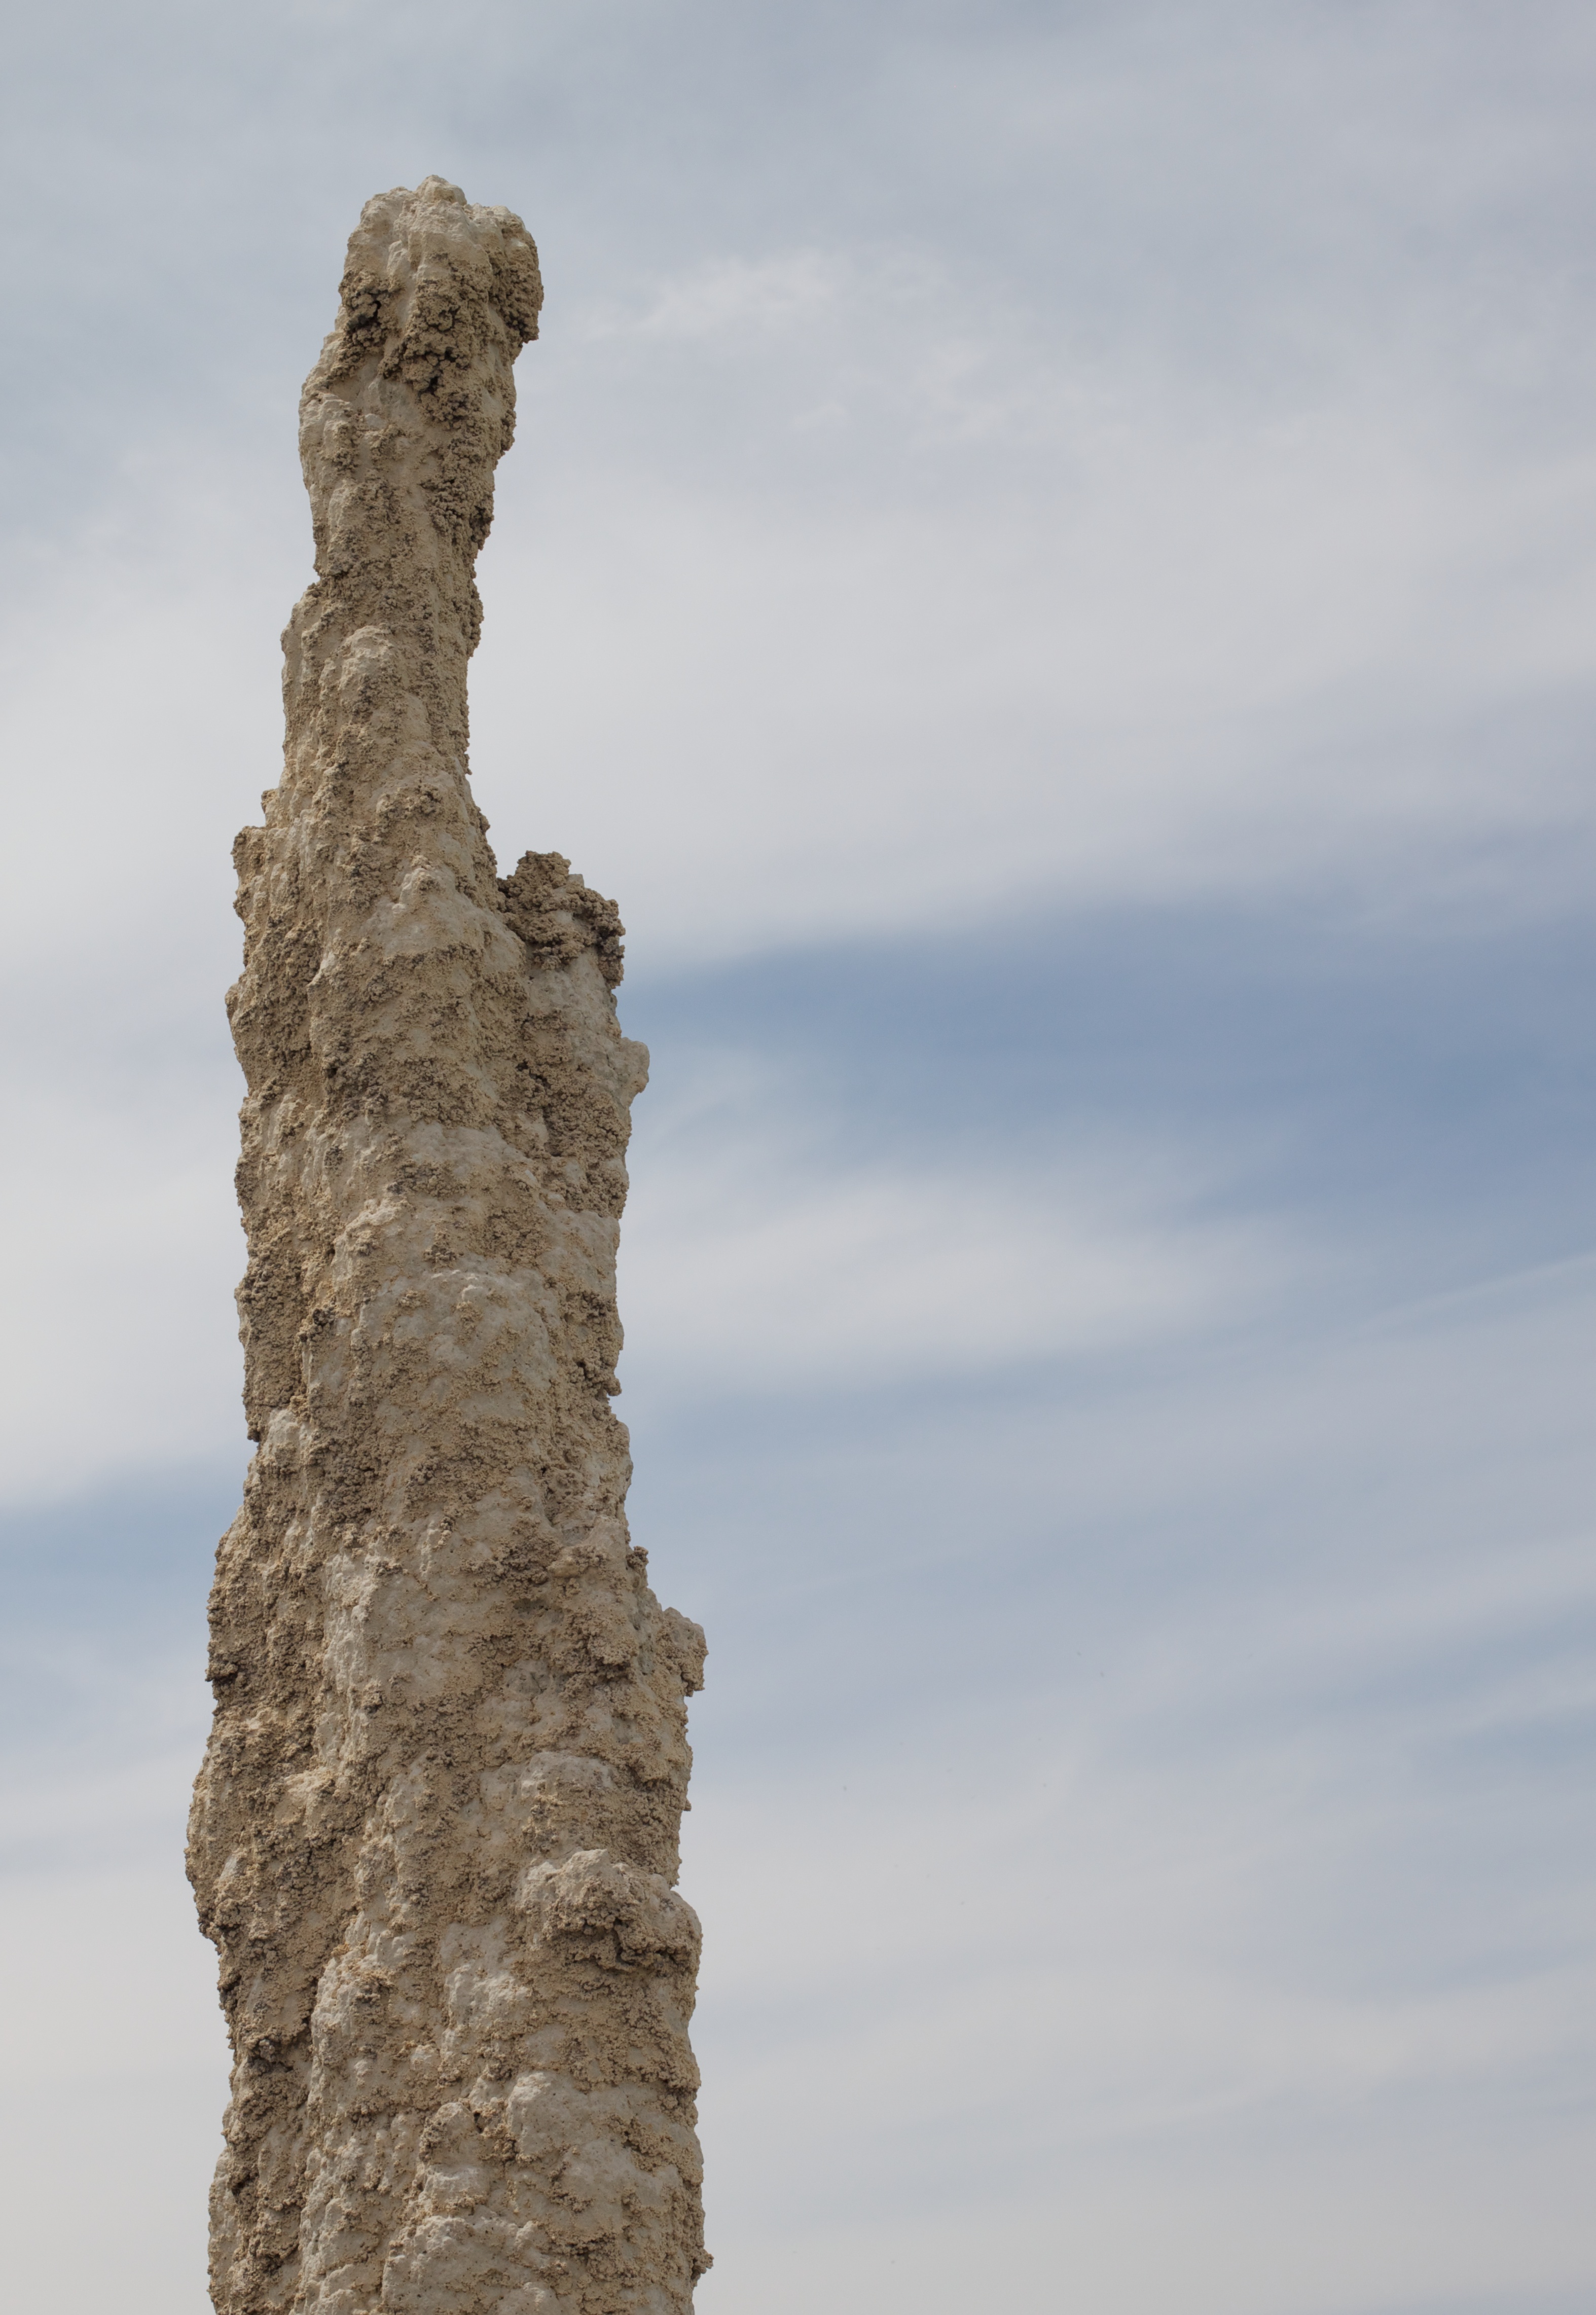
tree, rock, cloud, sky, monument, formation, statue, arch, column, tower, landmark, blue, terrain, sculpture, art, temple, ruins, monolith, ancient history